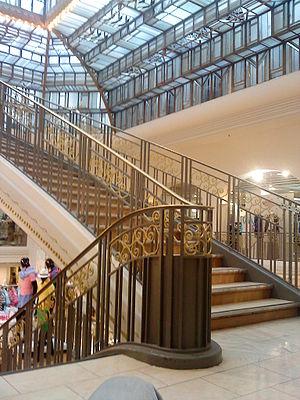
Nouvelles galeries, Angers
Angers est une commune de l'Ouest de la France située au bord de la Maine, préfecture du département de Maine-et-Loire dans la région Pays de la Loire.
Dans l'histoire de l'Anjou, l'histoire d'Angers revêt une importance significative, la ville étant la capitale politique, culturelle et économique du comté puis du duché d'Anjou et enfin du Maine-et-Loire.
Les Galeries Lafayette est un grand magasin d'Angers situé au 6 Rue d'Alsace dans le centre-ville d'Angers. Il appartient à la branche Galeries Lafayette/Nouvelles Galeries du Groupe Galeries Lafayette.